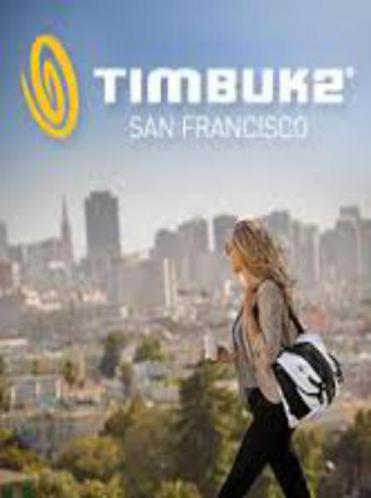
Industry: Clothes